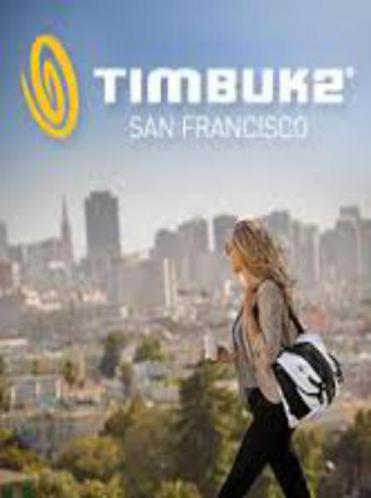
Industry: Clothes